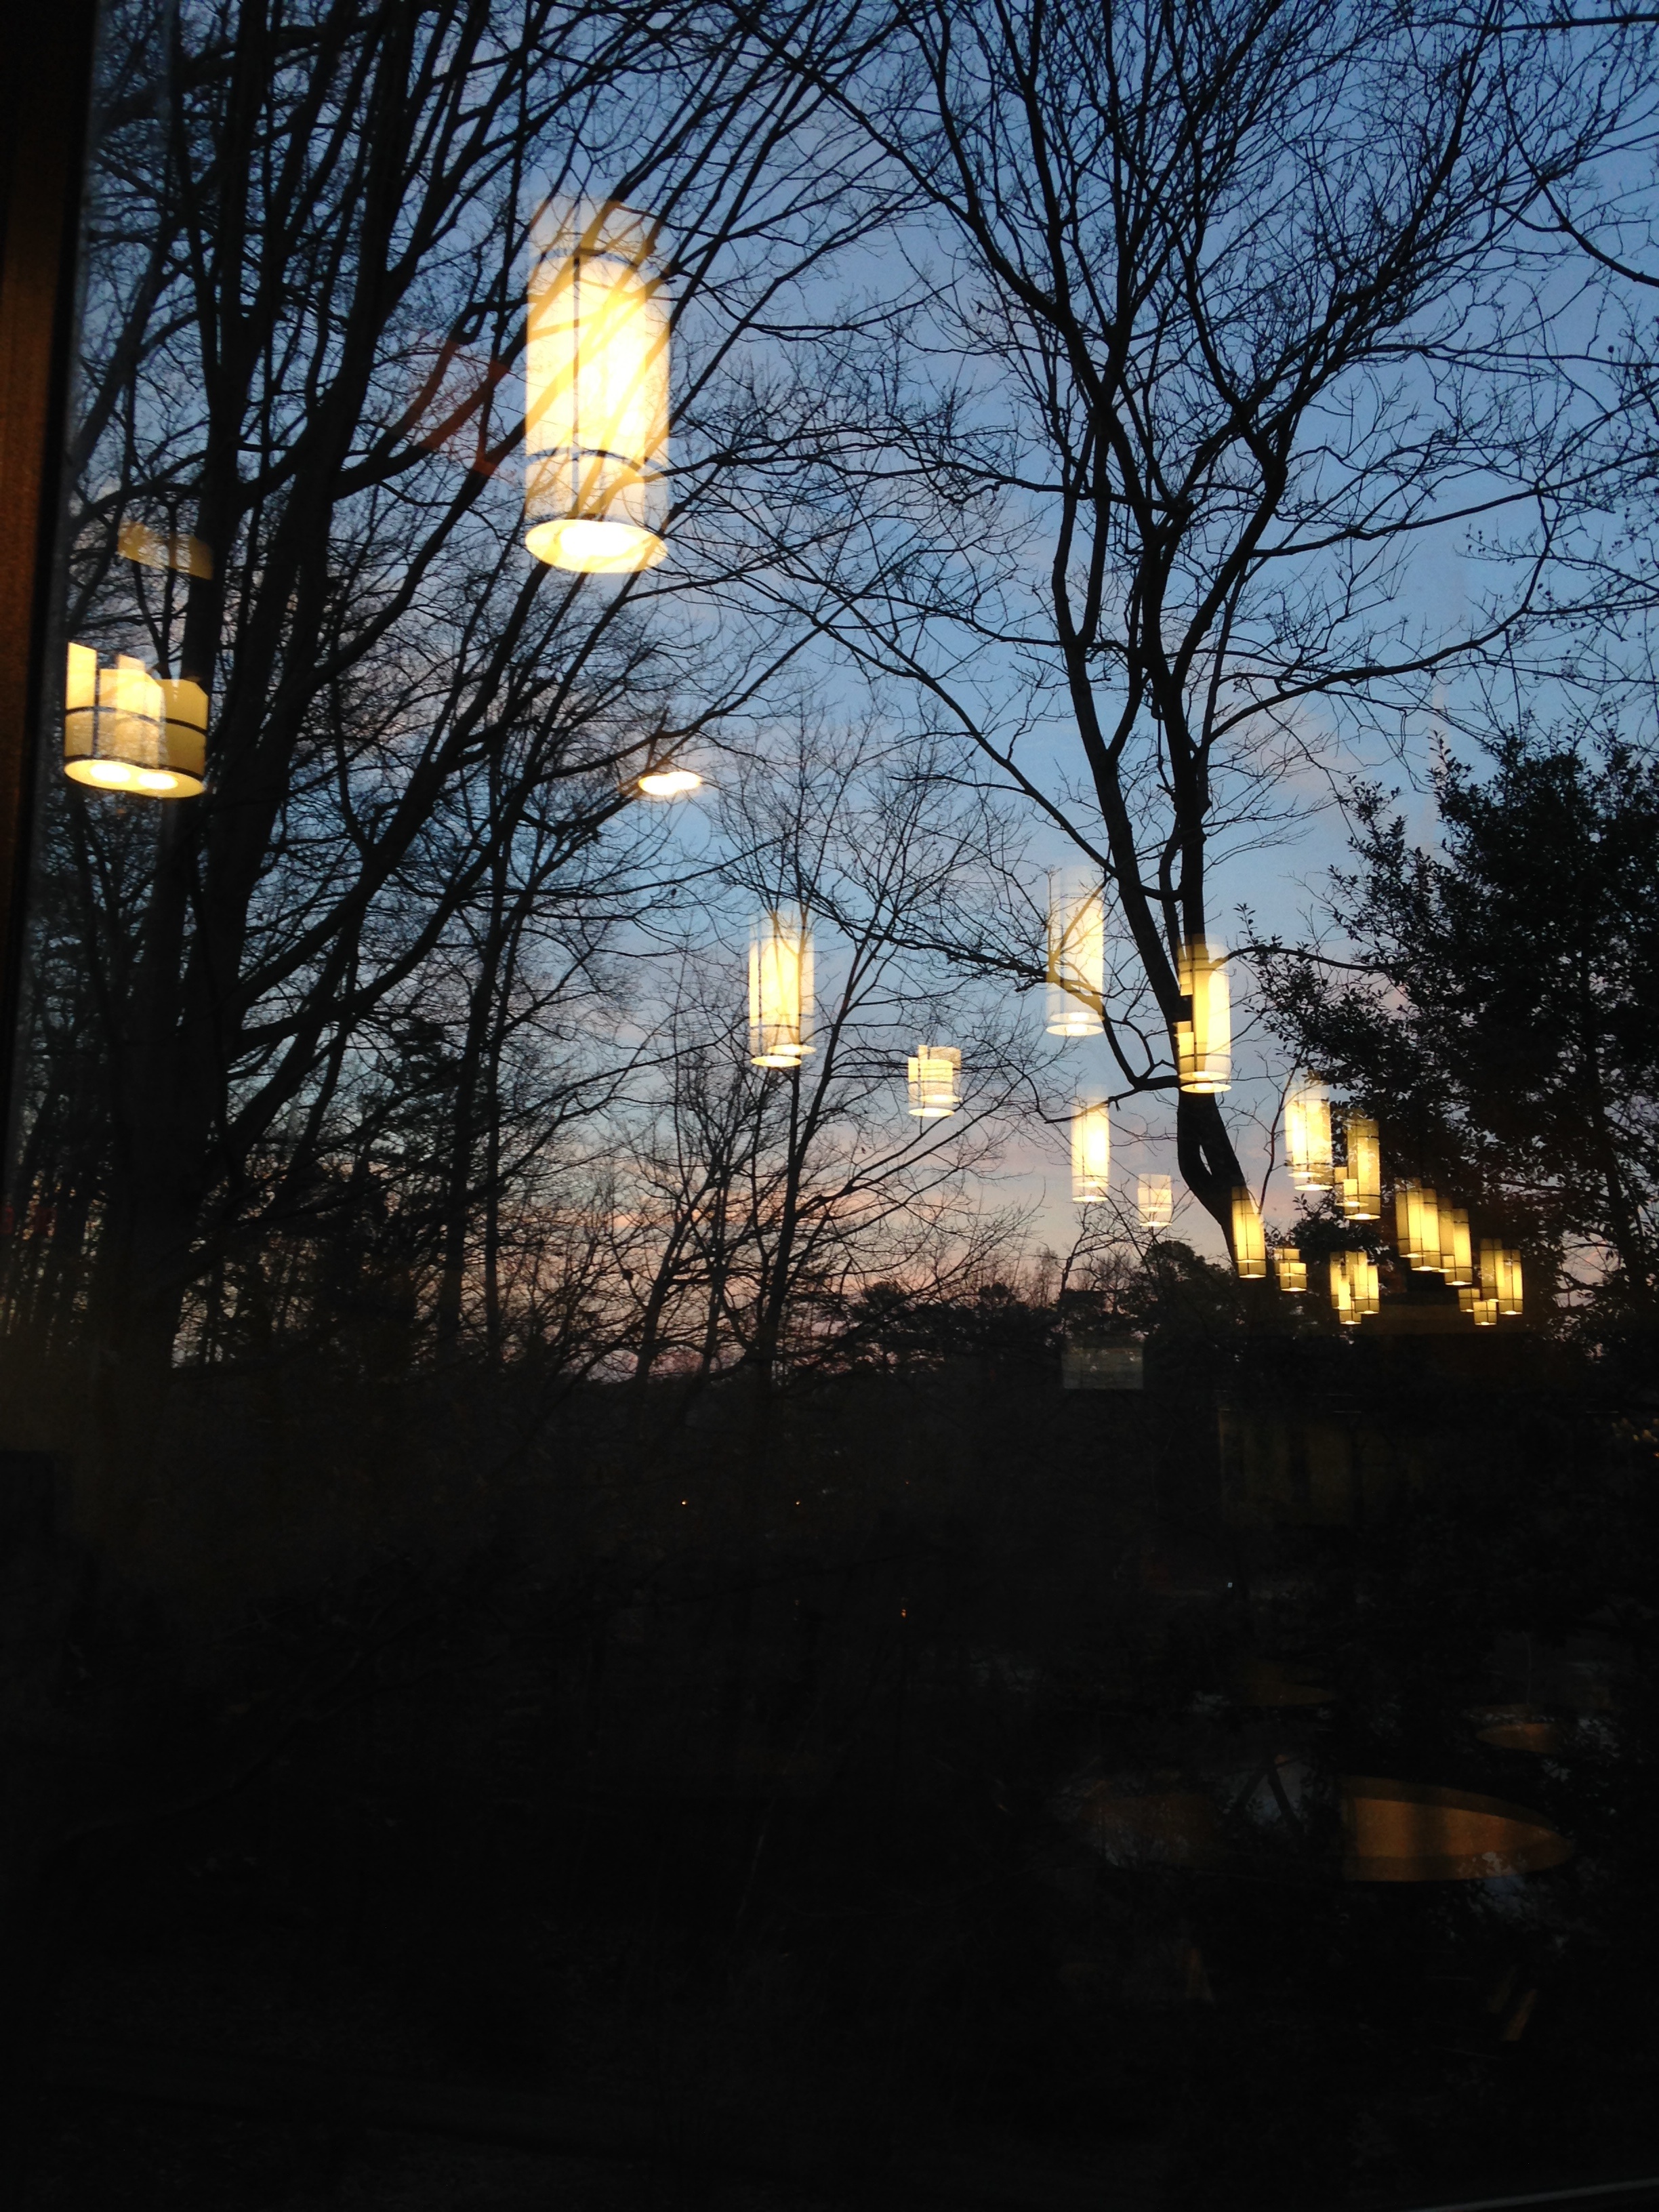
tree, snow, winter, light, sunset, night, sunlight, morning, dusk, evening, reflection, darkness, street light, lighting, woody plant